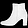
Label: Ankle boot